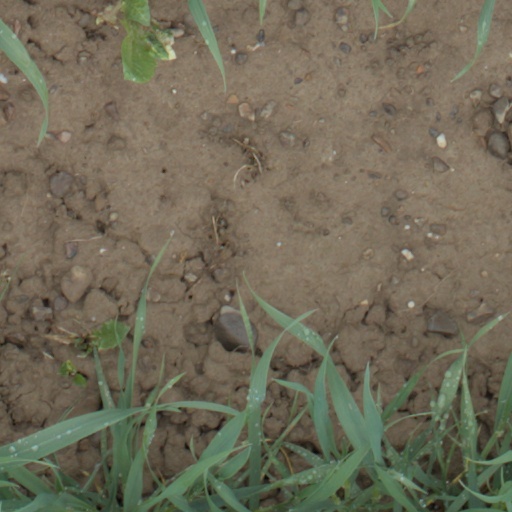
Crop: wheat